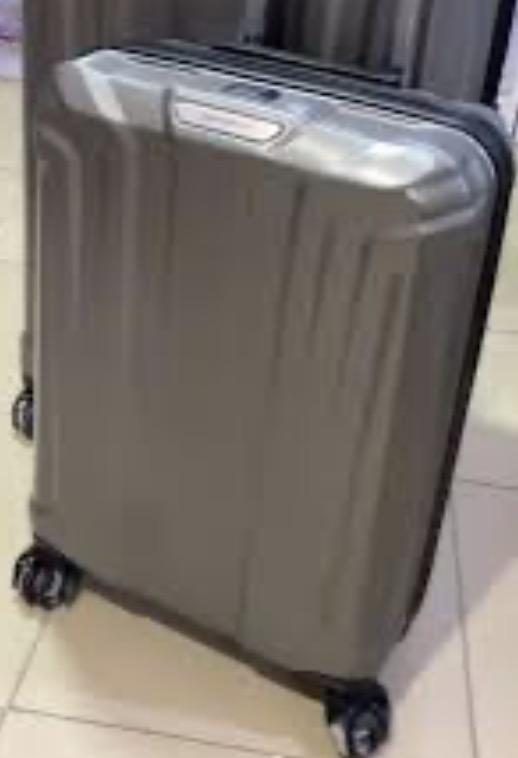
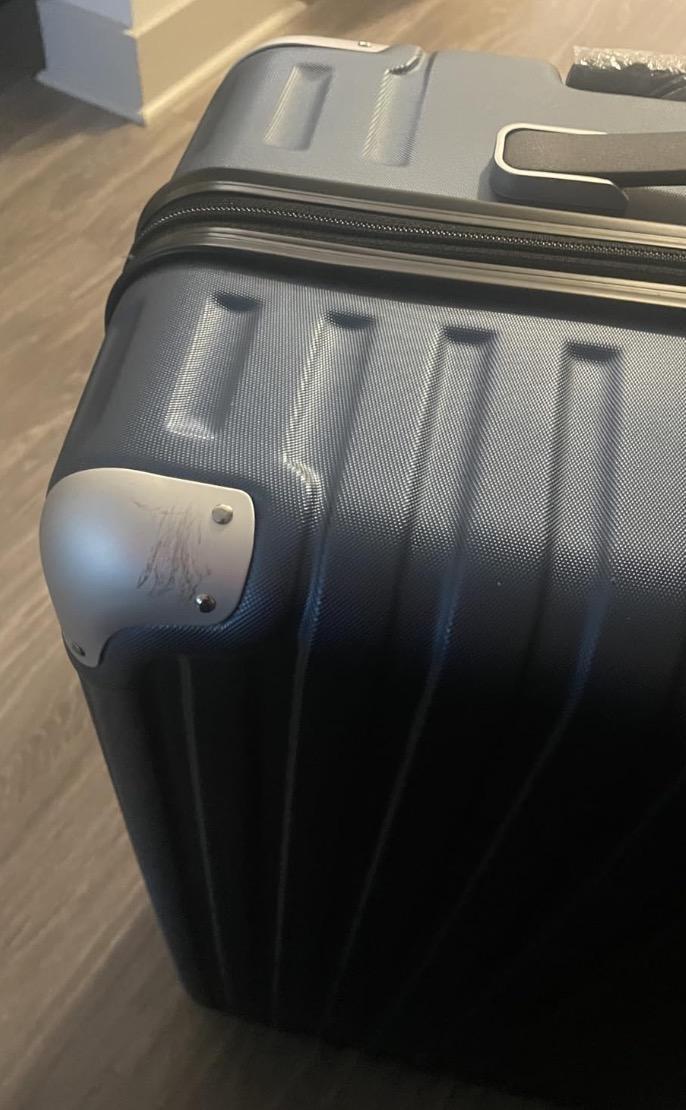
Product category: items_tea
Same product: no